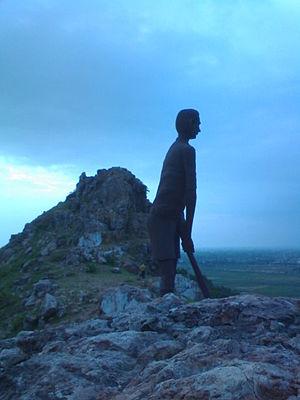
Dhyan Chand Singh, est un joueur de hockey sur gazon indien né le 29 août 1905 et décédé le 3 décembre 1979.